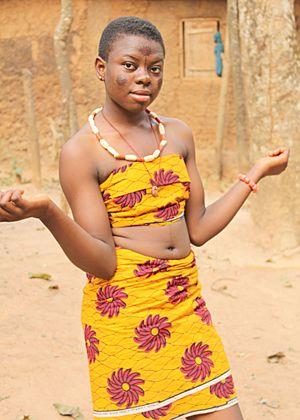
Igbo highlife est un genre musical contemporain qui combine highlife et musique traditionnelle Igbo qui s"est développé dans le sud-est du Nigéria, dans les années 1950. Le genre est principalement de la musique basée sur la guitare, avec un mélange caractéristique rare de cors et de rythmes vocaux. Les paroles d'Igbo highlife sont chantées principalement en Igbo avec occasionnellement une touche de langue véhiculaire d'anglais Pidgin.